Swollen Members

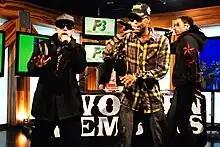
Swollen Members performing in January 2010

Swollen Members is a four-time JUNO Award-winning Canadian hip hop group from Vancouver, British Columbia, consisting mainly of Madchild and Prevail. Frequent collaborators include vocalist Moka Only (who actually helped form the group in the mid-1990s, left, and then joined again from 2002 to 2005) along with the other former members Easy Roc & Zodak who were only in the group for a few years and producer Rob the Viking, an official group member since 2002. Swollen Members has released nine studio albums, one greatest hits album and 2 compilations, as well as numerous other singles. From 1996 to 2016, Swollen Members were the second best-selling Canadian hip hop artist in Canada (behind Drake) and were the best-selling Canadian hip hop group in Canada.